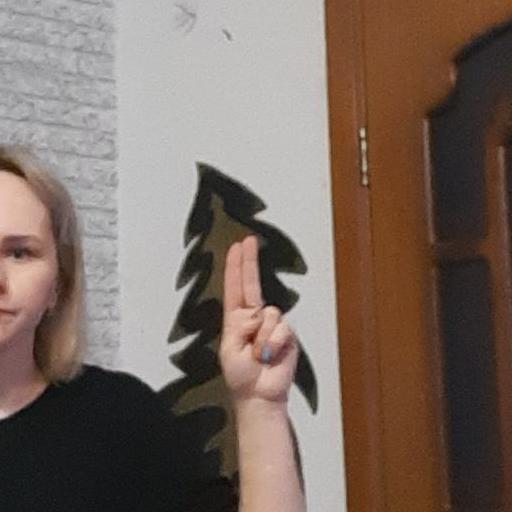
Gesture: two_up